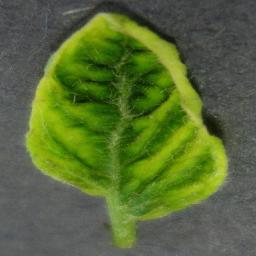
Label: Tomato___Tomato_Yellow_Leaf_Curl_Virus